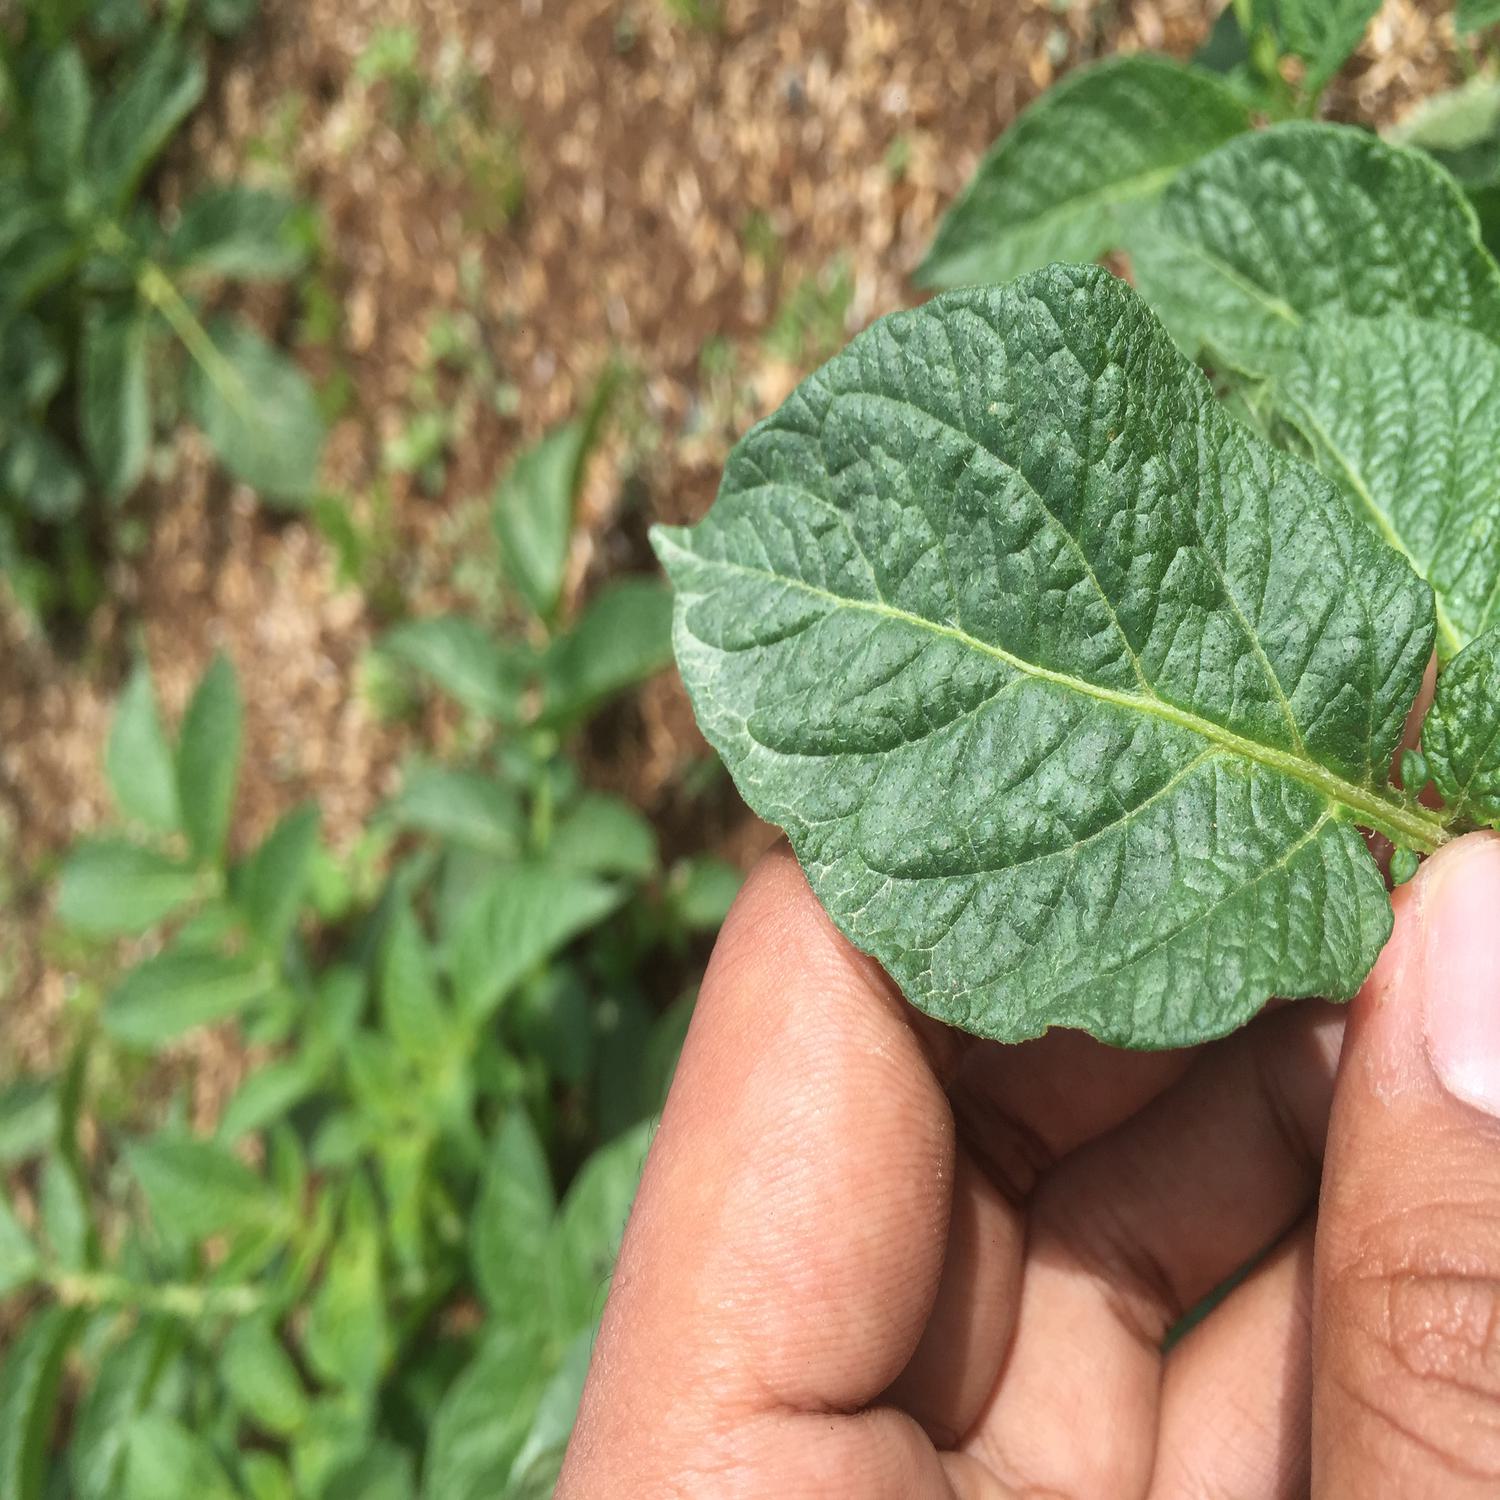
Label: Virus